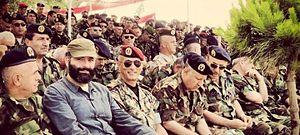
Michel Éléftériadès est un homme politique, artiste, producteur et homme d'affaires gréco-libanais né le 22 juin 1970 à Beyrouth, au Liban. Il est connu dans le monde arabe pour son style et ses créations éclectiques, ainsi que pour ses idées innovatrices et ses opinions non conventionnelles, créant souvent la controverse et attisant les passions tant du côté de ses fans que de ses détracteurs.